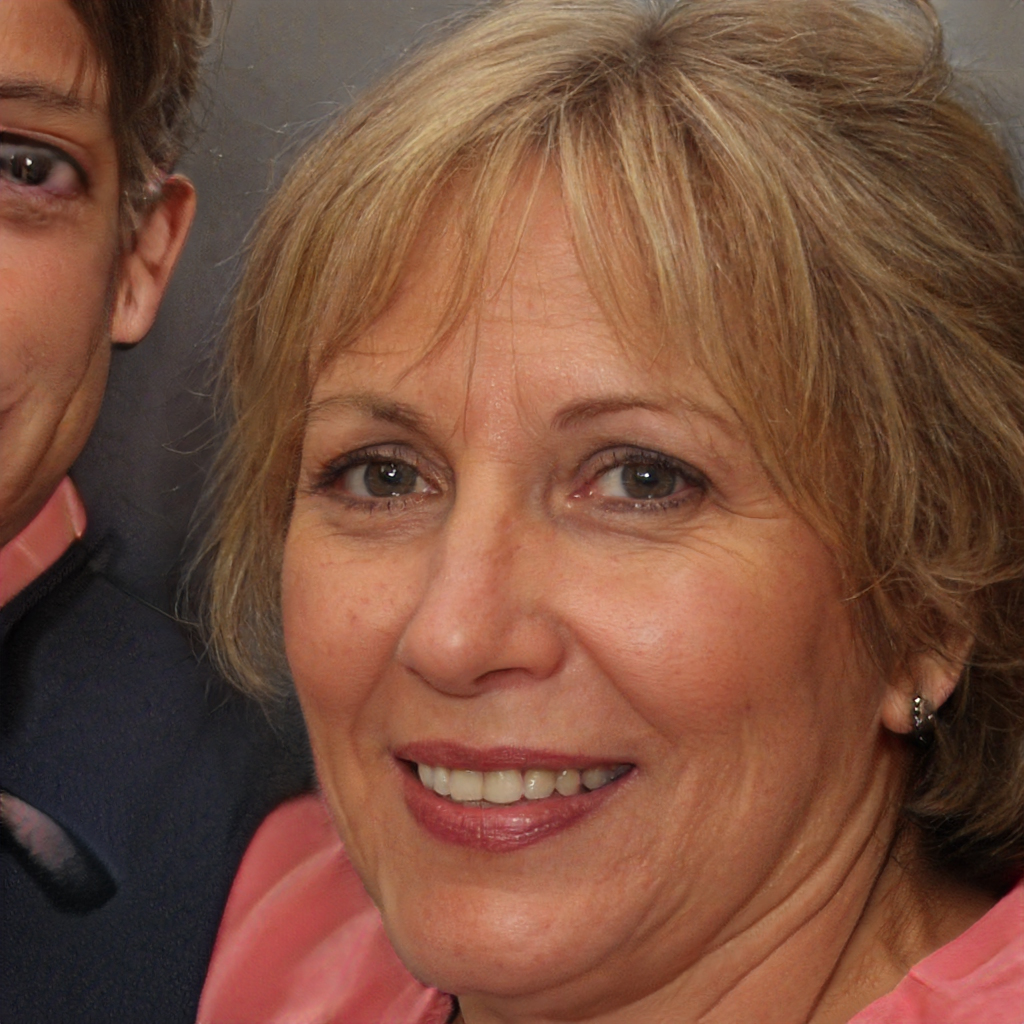
Label: Colored